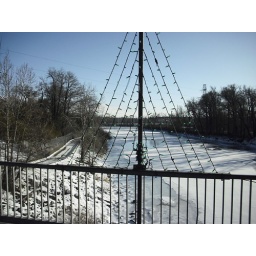
Zoo lights christmas tree made of lights over the frozen river